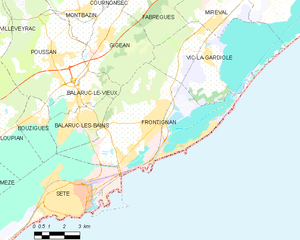
Carte de la commune française de code INSEE 34108 - Frontignan
Frontignan est une commune française située dans le département de l'Hérault, en région Occitanie. Chef-lieu de canton, elle est la sixième ville du département en nombre d'habitants, après Montpellier, Béziers, Sète, Lunel et Agde. Depuis le 1ᵉʳ janvier 2017, elle fait partie de la communauté d'agglomération Sète Agglopôle Méditerranée.